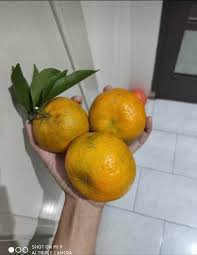
Label: Orange